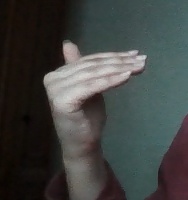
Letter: khaa